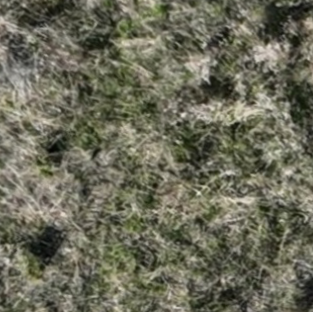
Month: october